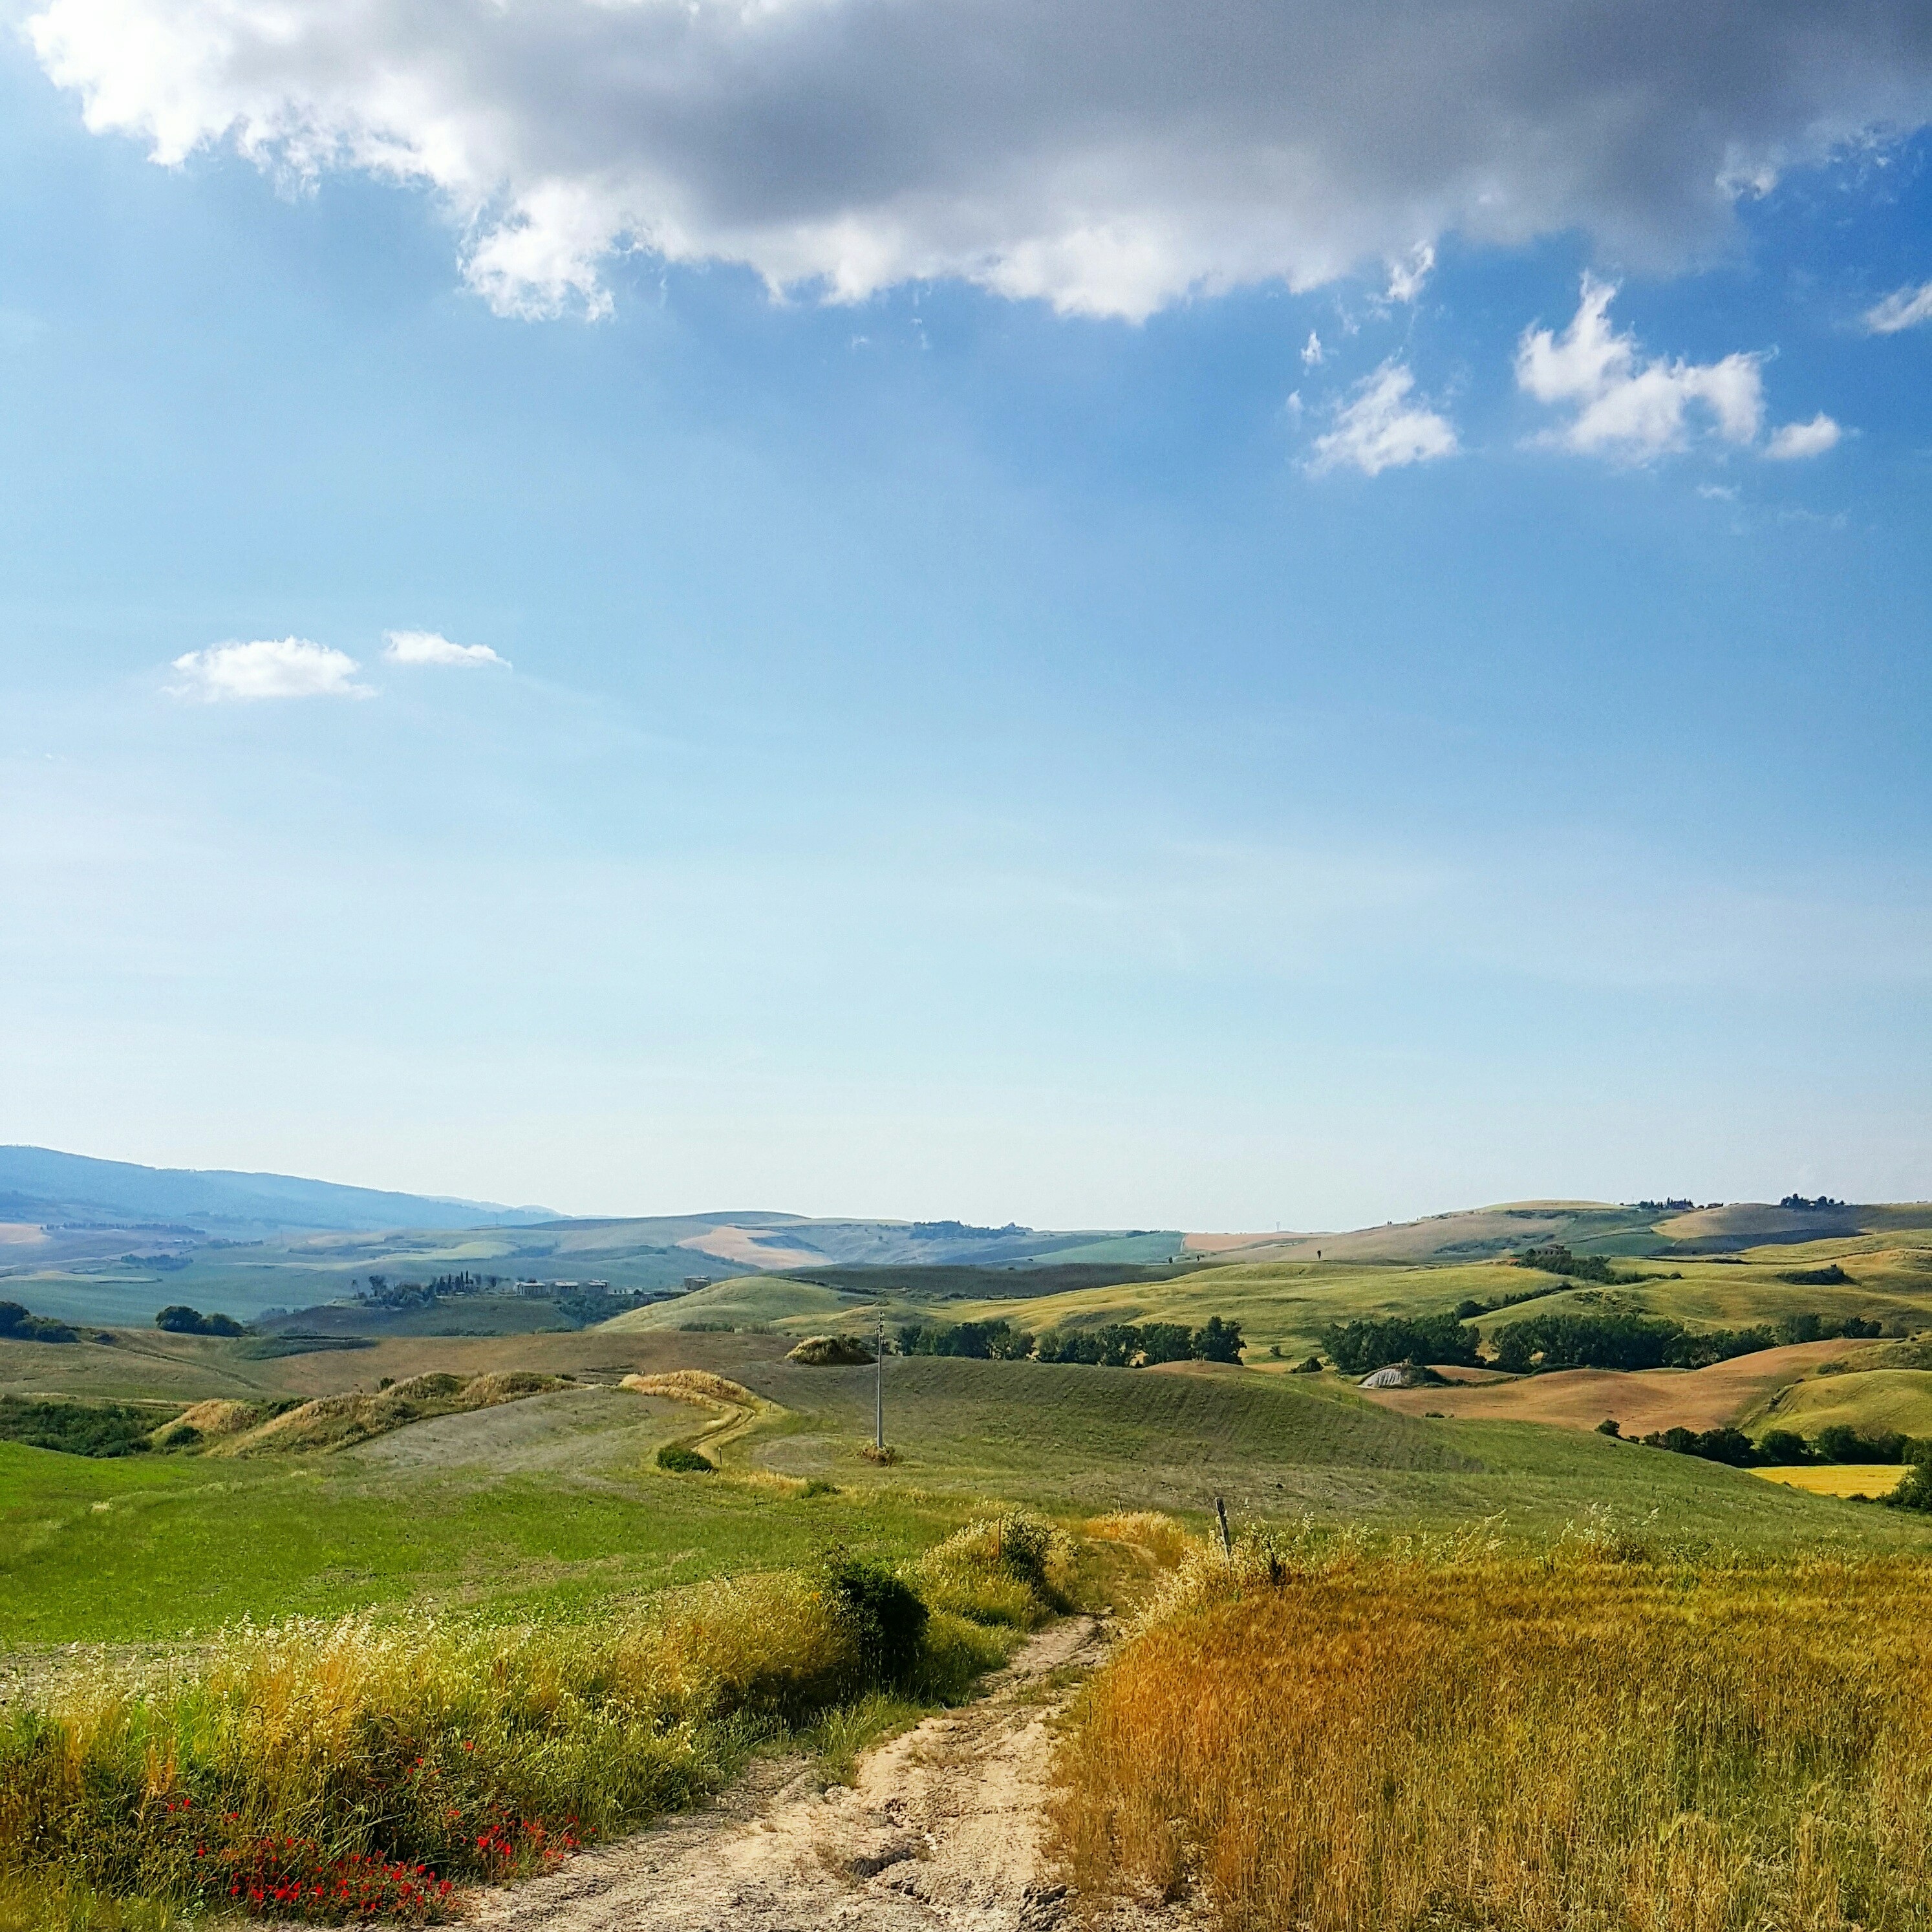
landscape, tree, nature, path, pathway, grass, outdoor, sand, horizon, wilderness, mountain, cloud, sky, track, road, field, meadow, prairie, morning, hill, view, valley, country, panorama, idyllic, rural, pasture, plain, farmland, agricultural, hills, fields, grassland, vegetation, badlands, plateau, way, habitat, loch, ecosystem, steppe, rural area, landform, natural environment, geographical feature, mountainous landforms